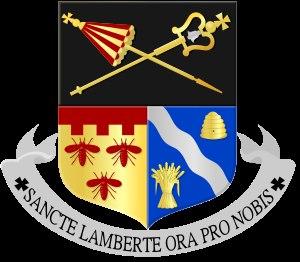
La basilique Saint-Lambert est une basilique mineure sise à Hengelo dans les Pays-Bas. Elle est dédiée à saint Lambert. Cette église est réputée dans tout le pays pour la qualité de ses grandes orgues. Elle dépend de l'archidiocèse d'Utrecht.